1976 Japanese Grand Prix

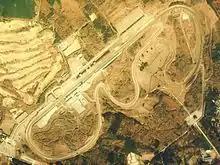
Fuji Speedway in 1983

The field was almost unchanged from the previous race, but Noritake Takahara rented the second Surtees replacing Brett Lunger and Masami Kuwashima replaced Warwick Brown in the second Wolf-Williams. However, Kuwashima was himself replaced by Hans Binder during the meeting, after his money failed to materialize. Maki resurrected its Formula One car for Tony Trimmer while Heros Racing entered an old Tyrrell for Kazuyoshi Hoshino on Bridgestone tyres, which was the first Formula One start for the Japanese manufacturer. Kojima Engineering entered a locally built chassis for Masahiro Hasemi (on Dunlop tyres).